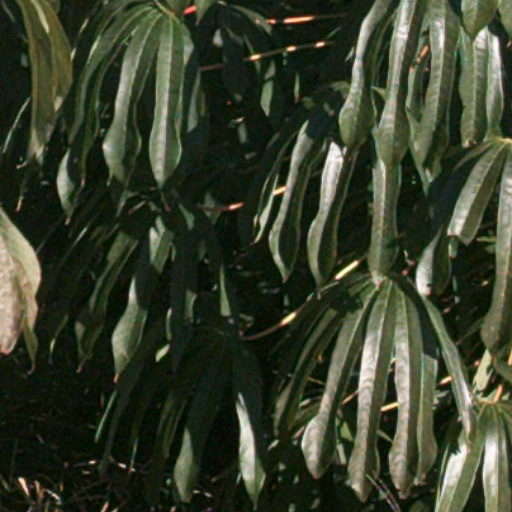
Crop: cassava